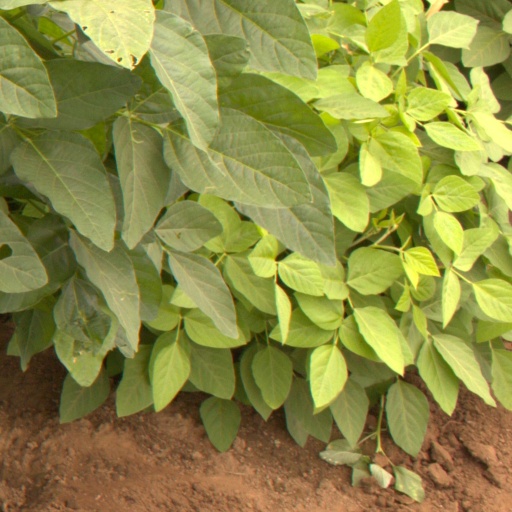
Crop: soybean